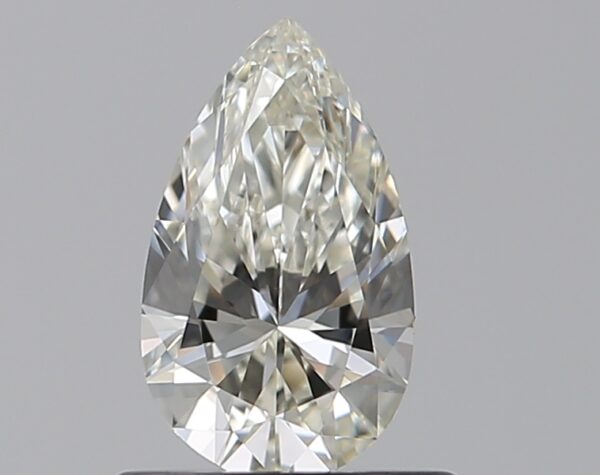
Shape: pear
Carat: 0.5
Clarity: VVS2
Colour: J
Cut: EX
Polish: EX
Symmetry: VG
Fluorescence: N
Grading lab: GIA
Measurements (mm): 7.33 x 4.29 x 2.72